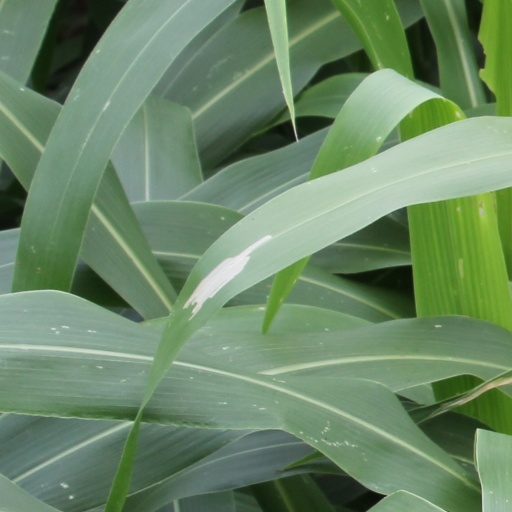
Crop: sorghum